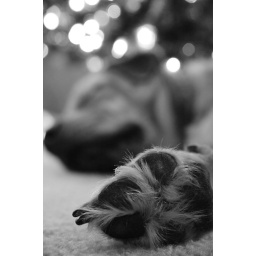
Black and White shot of my dog napping under the Christmas tree